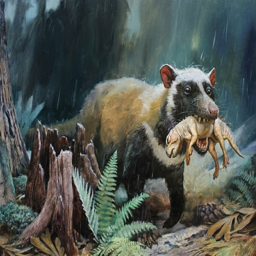
the mammal that ate dinosaurs : behind the art